Christoph Süß

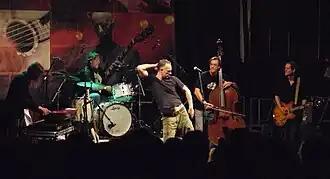
Christoph Süß & Band at Bardentreffen 2010 in Nuremberg

Christoph Süß (born December 17, 1967) is a German cabaret artist and television presenter.